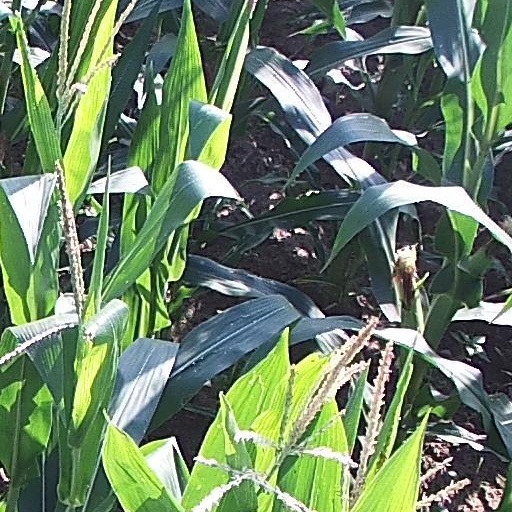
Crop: maize; corn